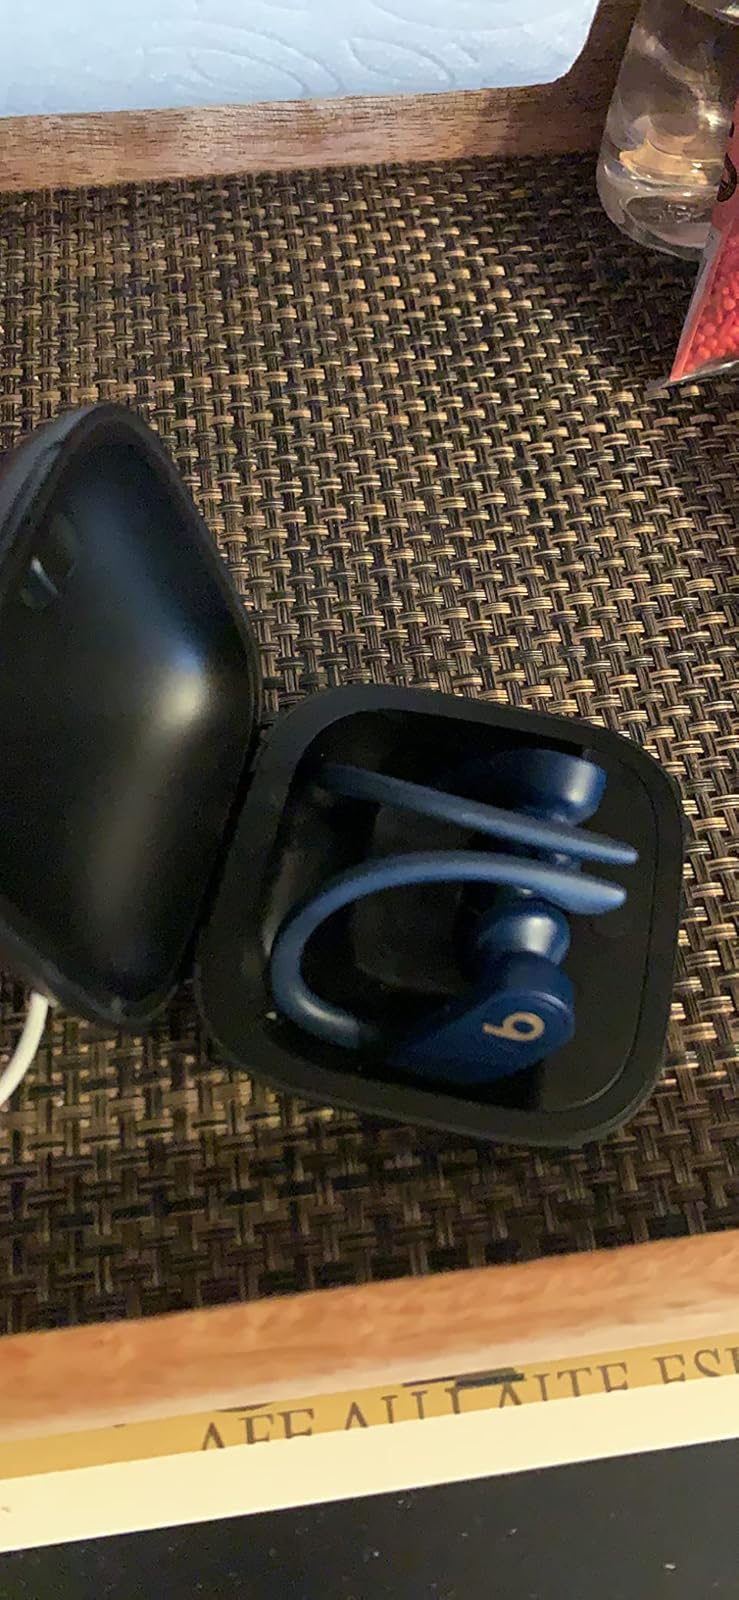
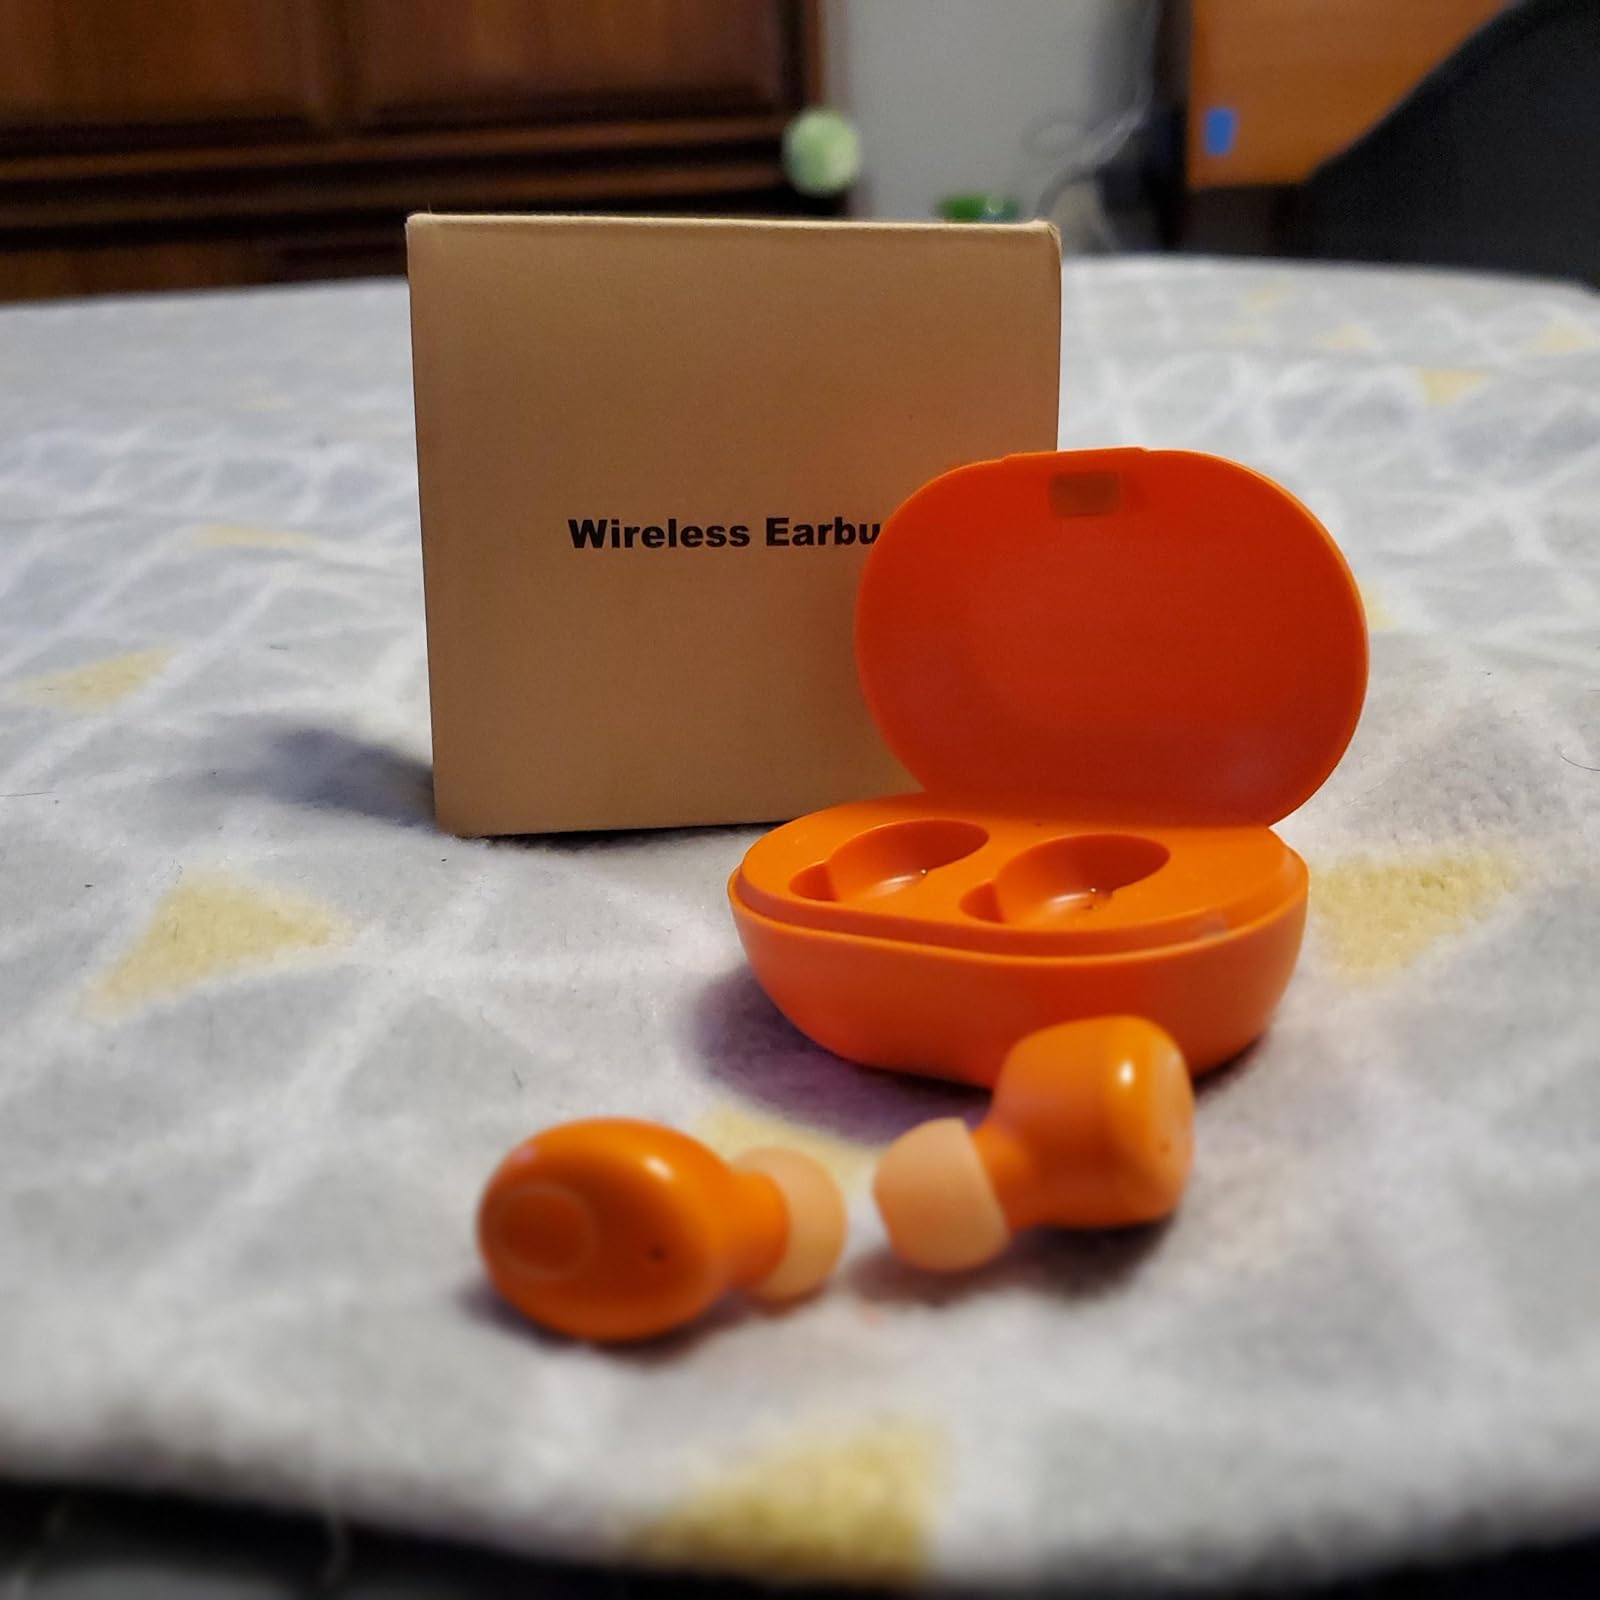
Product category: earbuds
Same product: no